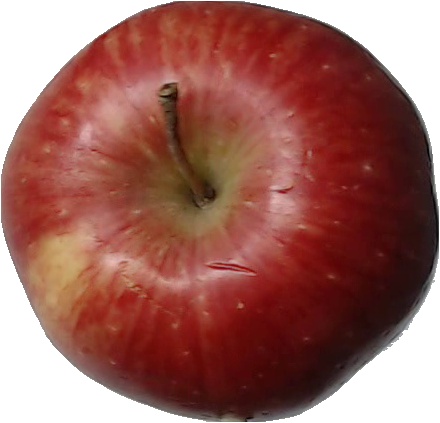
Label: apple_red_1